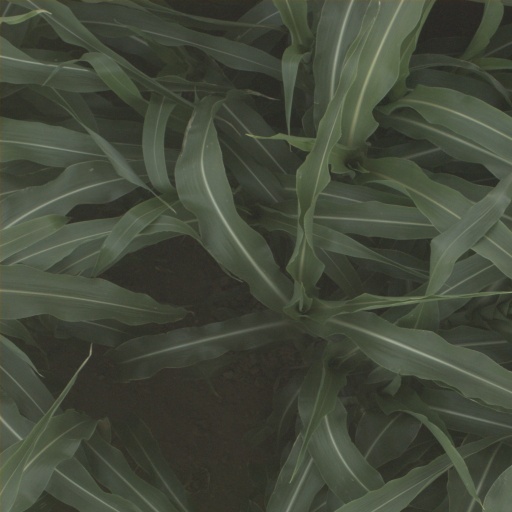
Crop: sorghum